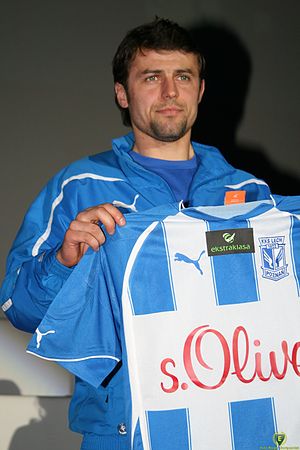
Tomasz Bandrowski
Tomasz Bandrowski er en polsk fodboldspiller. Han har blandt andet spillet en årrække hos Energie Cottbus i Tyskland samt hos Lech Poznan i hjemlandet.